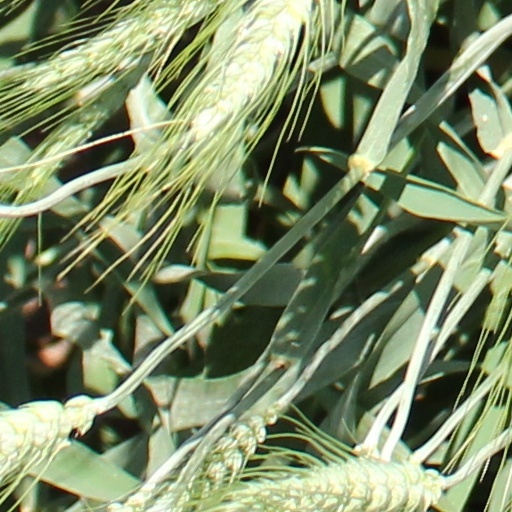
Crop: wheat